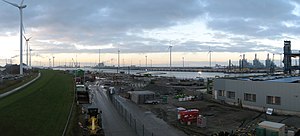
Eemshaven
Udsigt over havnen.
Eemshaven er en havn i Eemsmond kommune, provinsen Groningen, Nederlandene.